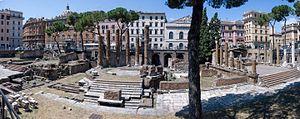
Area Sacra du Largo Argentina
Le Largo di Torre Argentina ou plus couramment Largo Argentina est une vaste place rectangulaire, située à Rome sur le corso Vittorio Emanuele, dans le quartier historique du Champ de Mars. La place est presque entièrement occupée par un complexe archéologique comprenant quatre temples romains dont la fondation remonte à l'époque républicaine.